Anwar Khatib

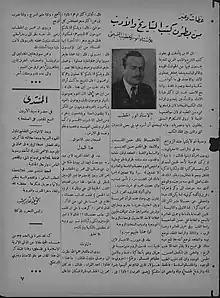
1946 article

Khatib was born in Hebron, Palestine, towards the end of the Ottoman Caliphate. He was from a prominent land-owning Hebron and East Jerusalemite family whose name "Khatib" stemmed from the deliverance of Islamic sermons by imams during Friday prayer and Eid prayers. He started his political career as a lawyer at the Palestine Higher Islamic Council. He then headed a municipal executive committee between 1949 and 1950, when he was mayor of East Jerusalem, but was replaced to find someone more experienced in Palestinian tribal history. Due to Jordan not formally annexing the West Bank until April 24, 1950, Khatib inherited civil authorities of Palestine, but he subsequently served district commissioner of Old Jerusalem, carrying out administrative duties under the Jordanian government, after being appointed by Abdullah I of Jordan. After the 1967 Israeli invasion, he was banished to Safed on charges of "incitement to subversion" against Israel and were put under police surveillance with orders to report to the police three times a day. He refused to acknowledge the dismissal and found employment as director of the Arab Hotels Company and the Jerusalem Electric Company but attempted to reinstate his old office. He died of a heart attack in East Jerusalem in 1993.